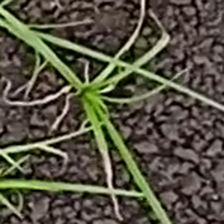
Weed species: Digitaria_SP_(Digitaria Sanguinalis )